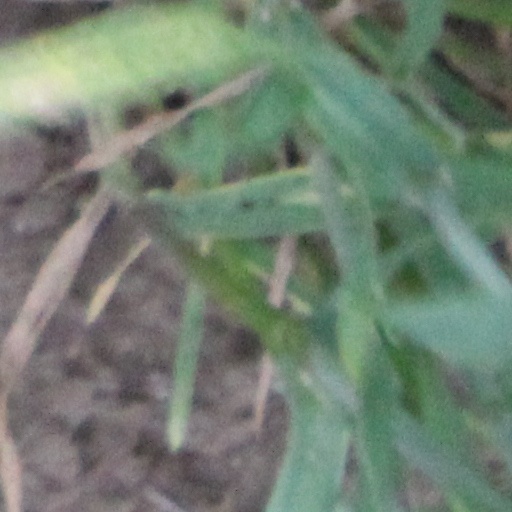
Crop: wheat